History of rugby league

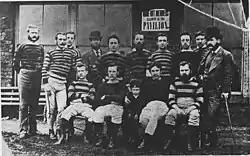
Rochdale Hornets team of 1875, one of the early rugby football clubs that then switched to rugby league

Although many forms of football had been played across the world, it was only during the second half of the 19th century that these games began to be codified. In 1871, English clubs playing the version of football played at Rugby School, which involved much more handling of the ball than in association football, met to form the Rugby Football Union. Many new rugby clubs were formed, and it was in the Northern English counties of Lancashire and Yorkshire that the game really took hold. Here rugby was largely a working class game, whilst the south eastern clubs were largely middle class.